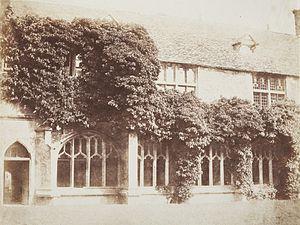
"The Pencil of Nature de William Henry Fox Talbot, est un livre de photographies inachevé publié en six tranches entre juin 1844 et avril 1846, est le ""premier livre illustré photographiquement à être publié dans le commerce"" ou ""le premier livre publié dans le commerce illustré de photographies"".